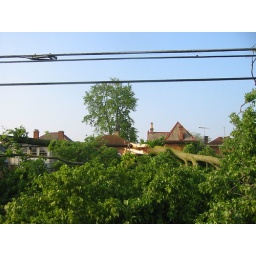
only one tree left on this street, it's weird seeing so much sky around here.